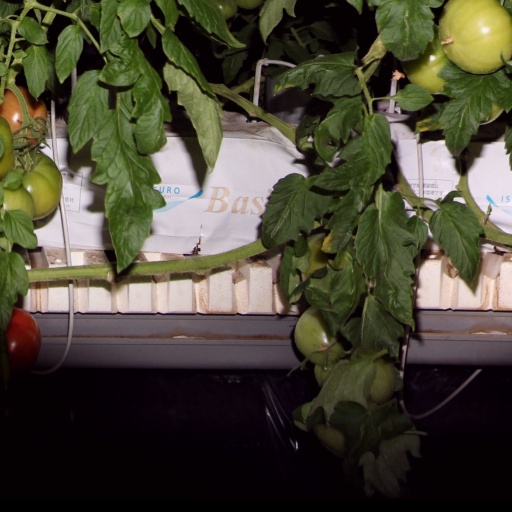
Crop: tomato